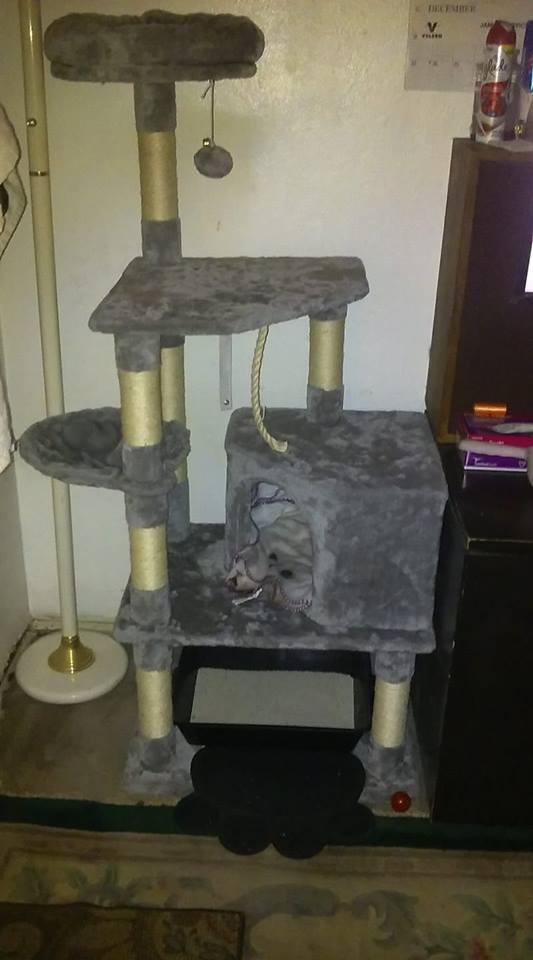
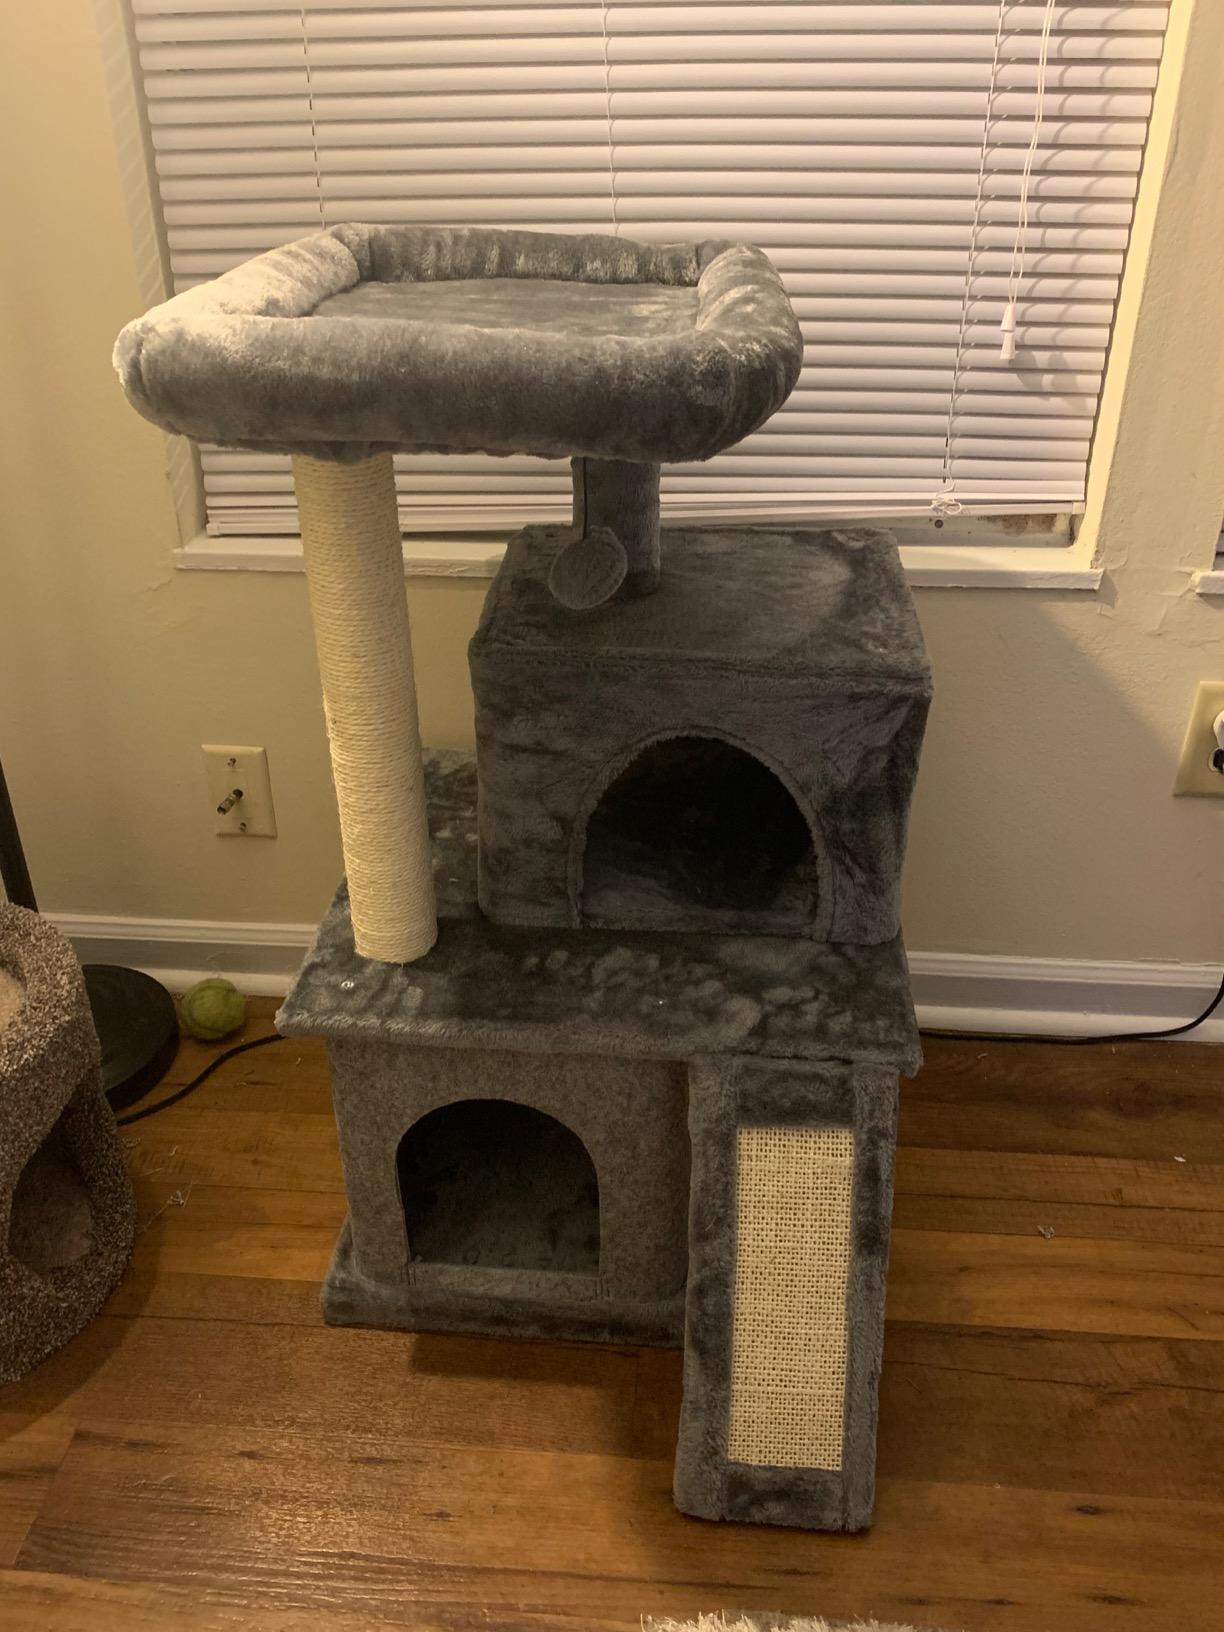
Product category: items_cat tree
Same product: no